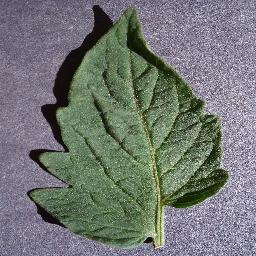
Label: Tomato___healthy